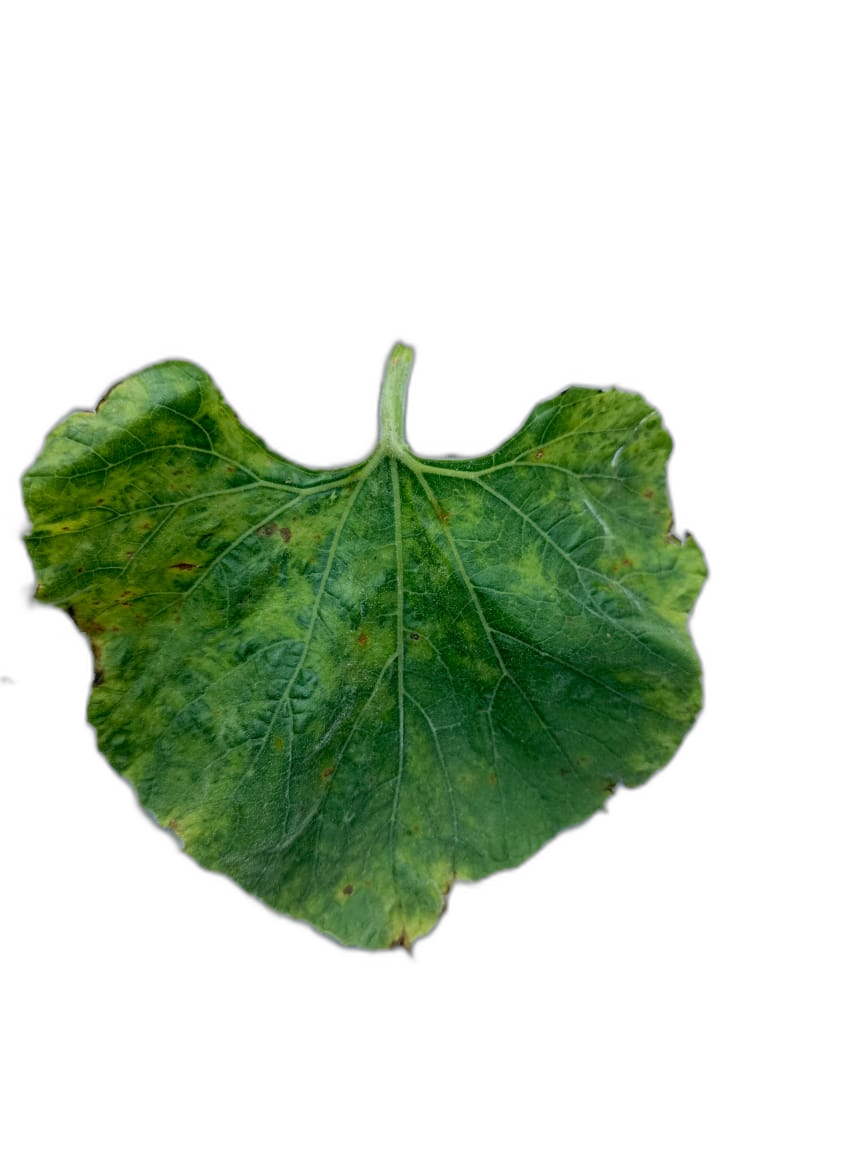
Crop: Bottle Gourd
Label: Mosaic_Virus